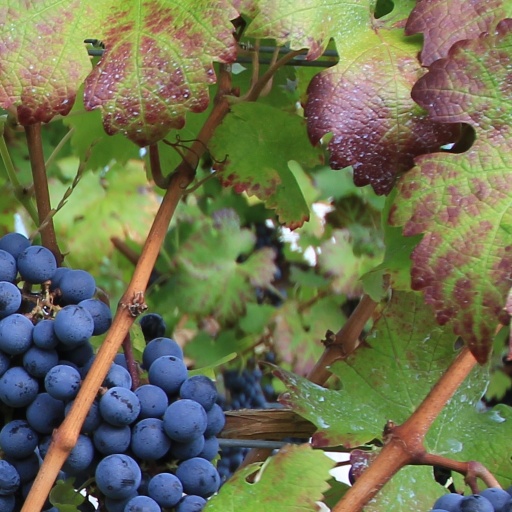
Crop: grape